Question: Please indicate a possible affordance area of baseball bat that can be used for holding
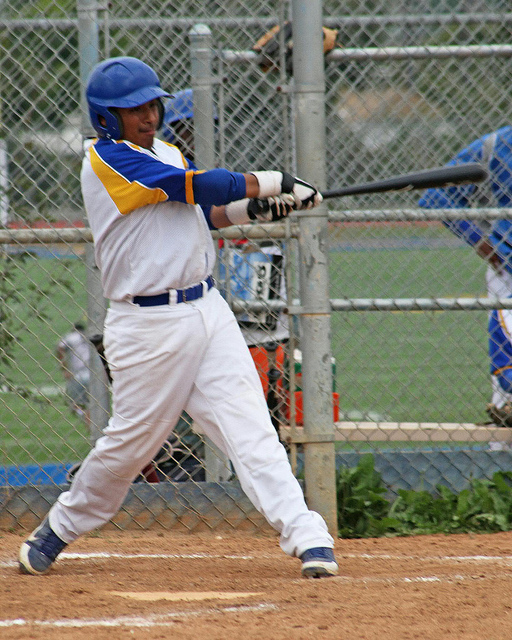
Answer: [235.649, 164.211, 325.474, 234.386]